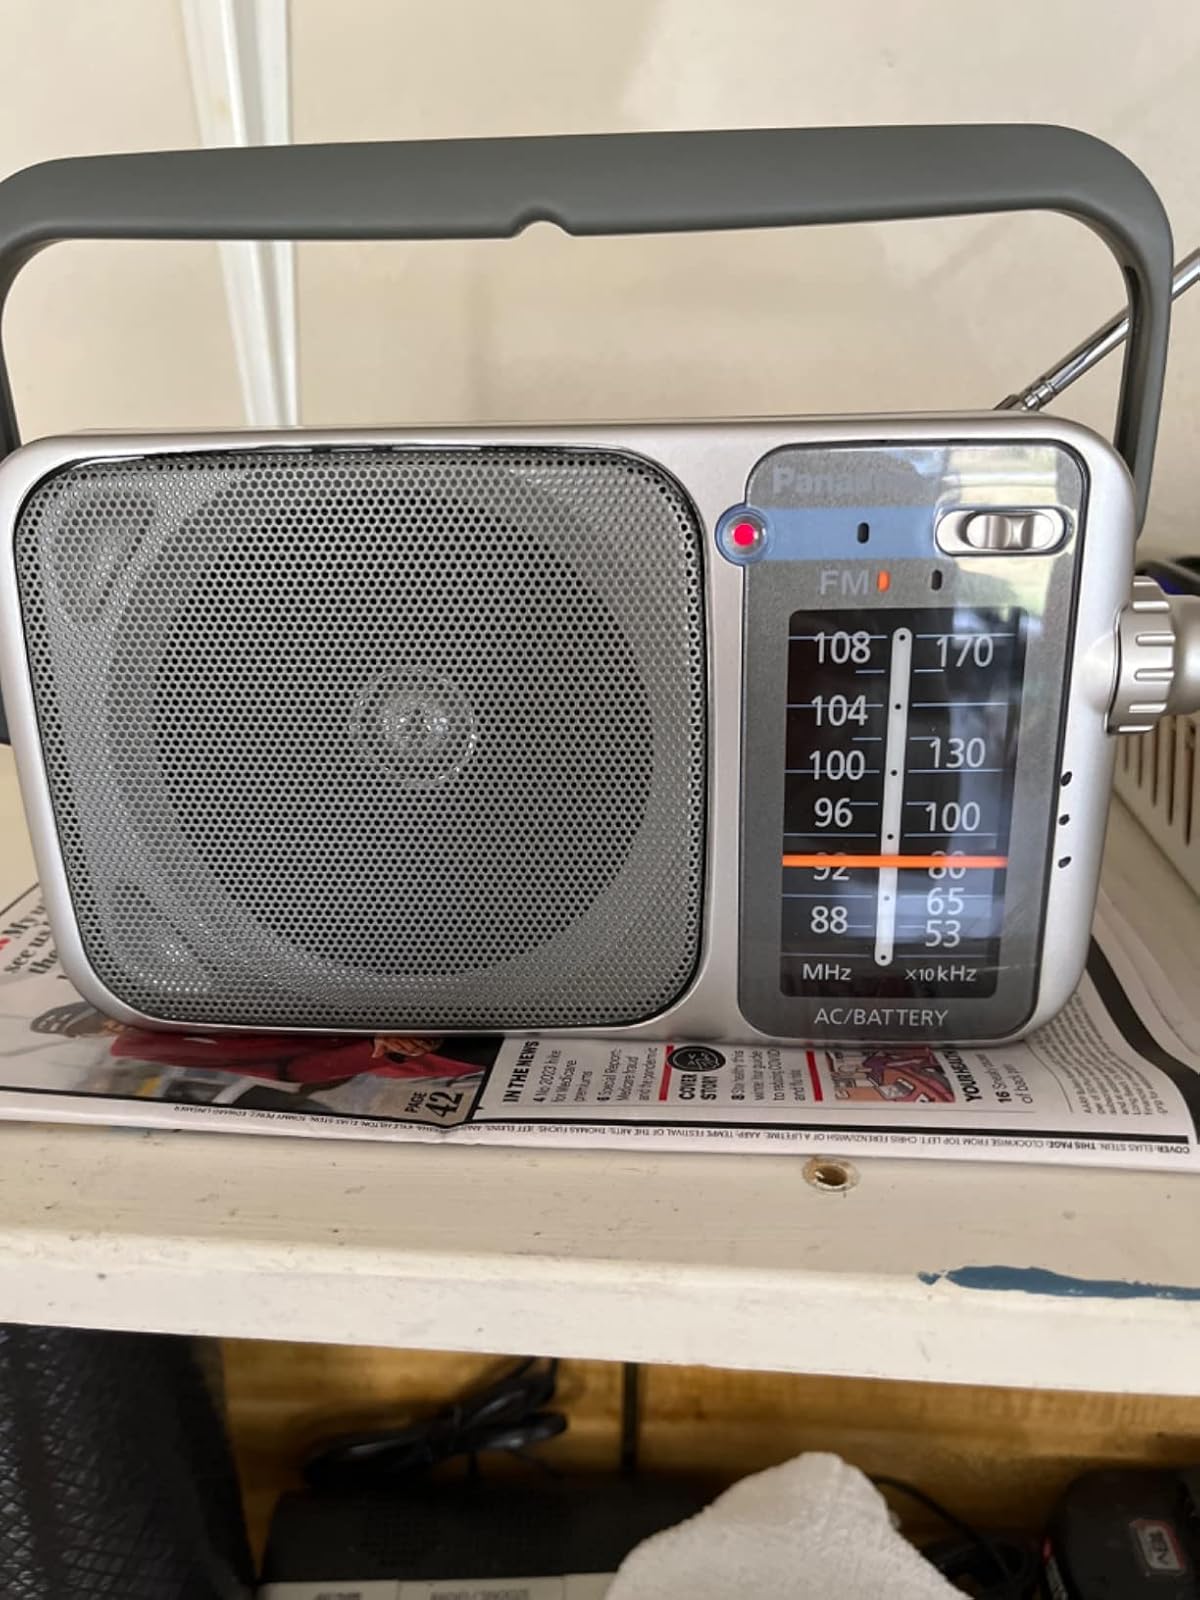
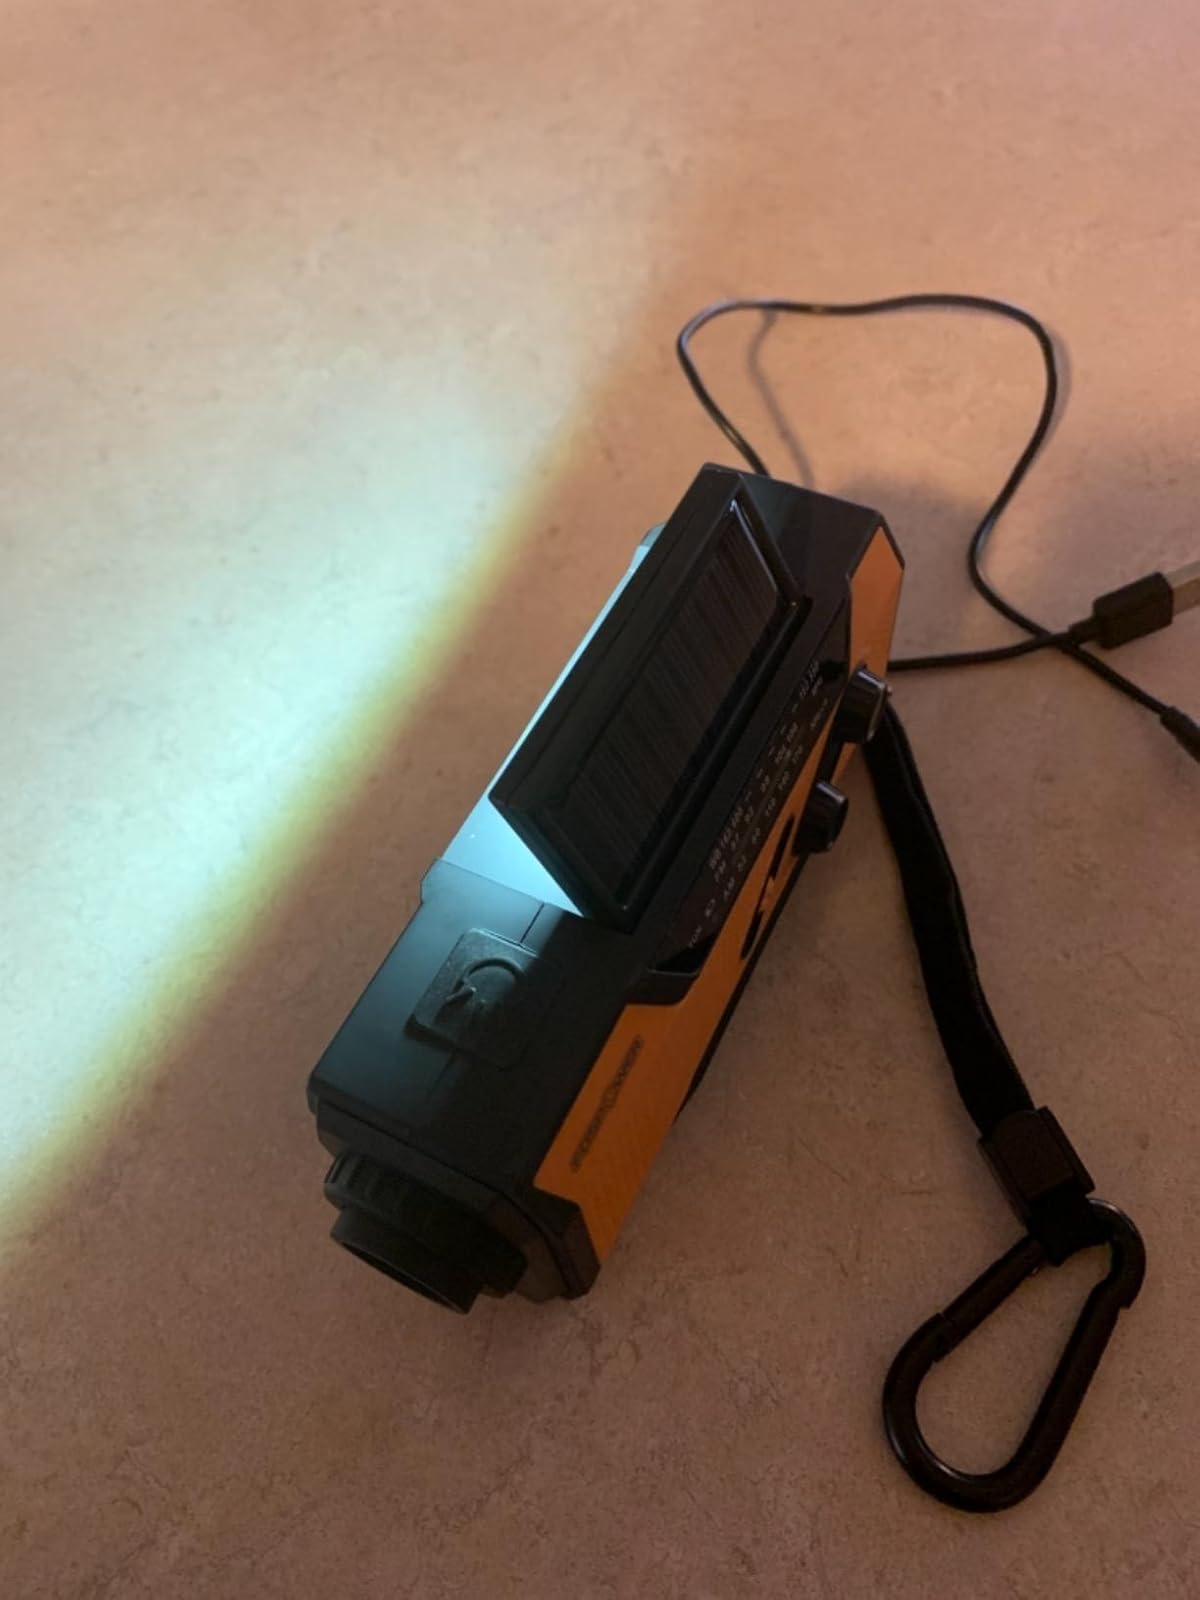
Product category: radio
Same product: no